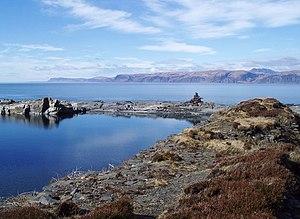
Easdale, en gaélique écossais Eilean Eisdeal, est une île du Royaume-Uni située en Écosse, dans les îles Slate qui font partie des Hébrides intérieures. Easdale se situe dans la mer des Hébrides et fait partie du council area d'Argyll and Bute.
Les championnats du monde de ricochet, en anglais World Stone Skimming Championships, sont une compétition sportive annuelle se tenant à Easdale, une petite île d'Écosse, au Royaume-Uni. La première édition s'est déroulée en 1983 et la seconde seulement en 1997. Plus de 300 participants répartis en différentes catégories d'âge s'affrontent en effectuant plusieurs séries de ricochets dans l'une des anciennes carrières abandonnées et noyées de l'île.